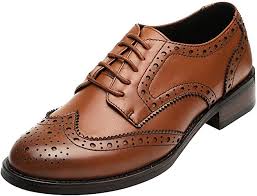
Label: Brogue